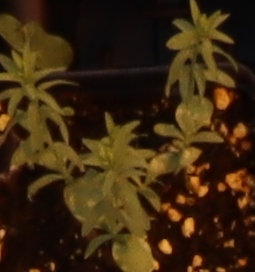
Label: Flax